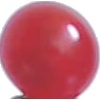
Label: redcurrant